George Wardle

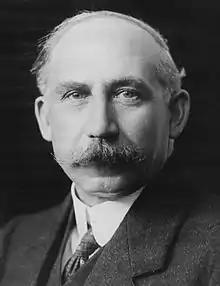
George Wardle

George James Wardle CH (15 May 1865 – 18 June 1947) was a British politician.